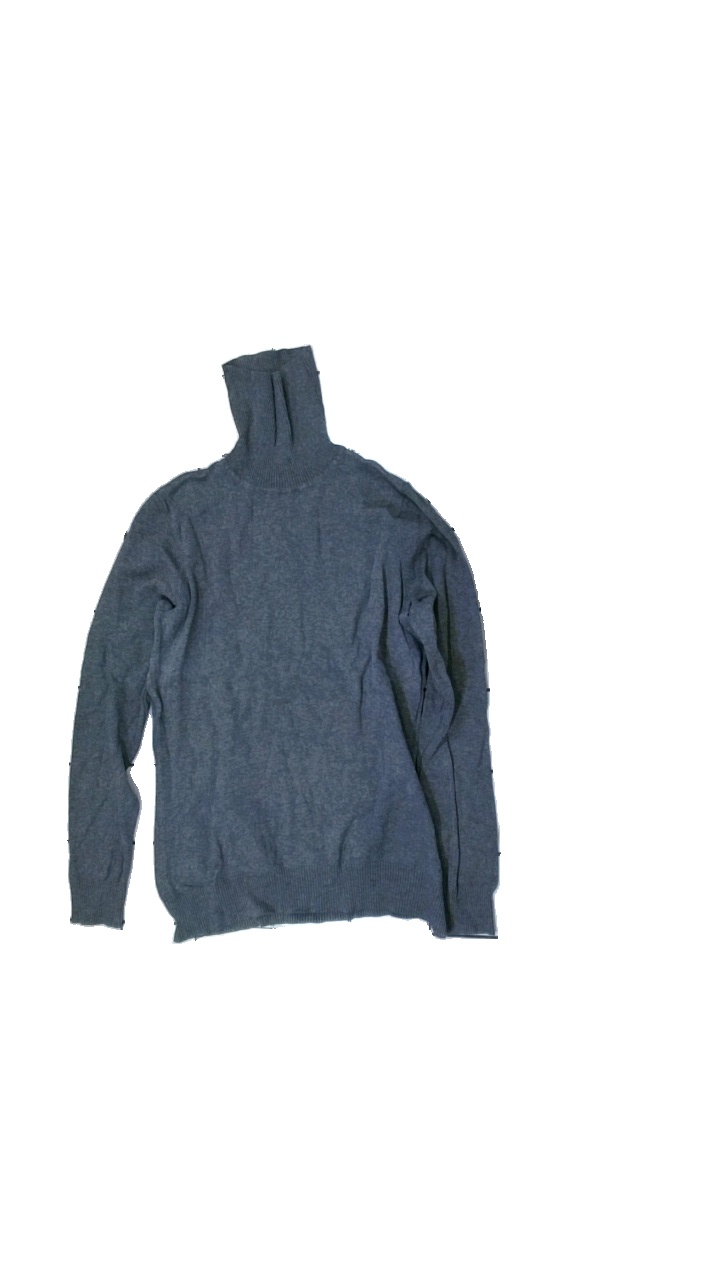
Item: Sweater (Ladies)
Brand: Lindex
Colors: Grey
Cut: Turtle neck
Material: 100% Cotton
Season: All
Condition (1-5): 5
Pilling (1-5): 5
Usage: Reuse
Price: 50-100